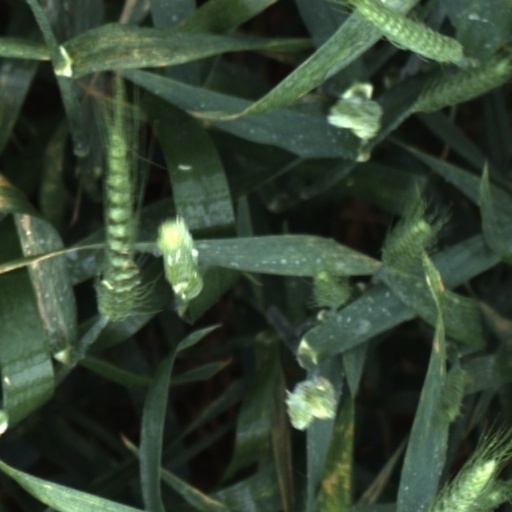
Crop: wheat